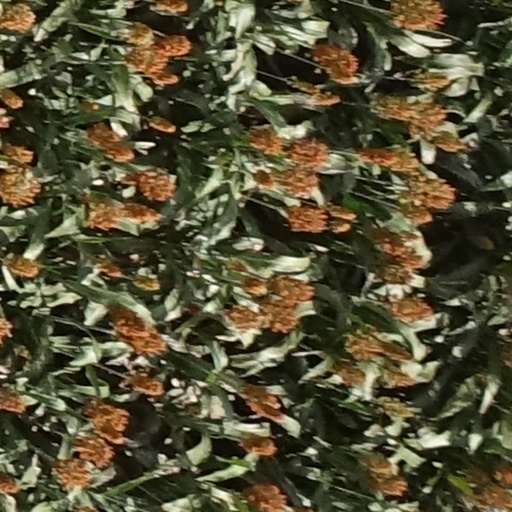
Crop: sorghum